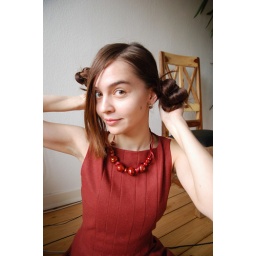
Verona in red dress and beads by uninco